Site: brandenburg
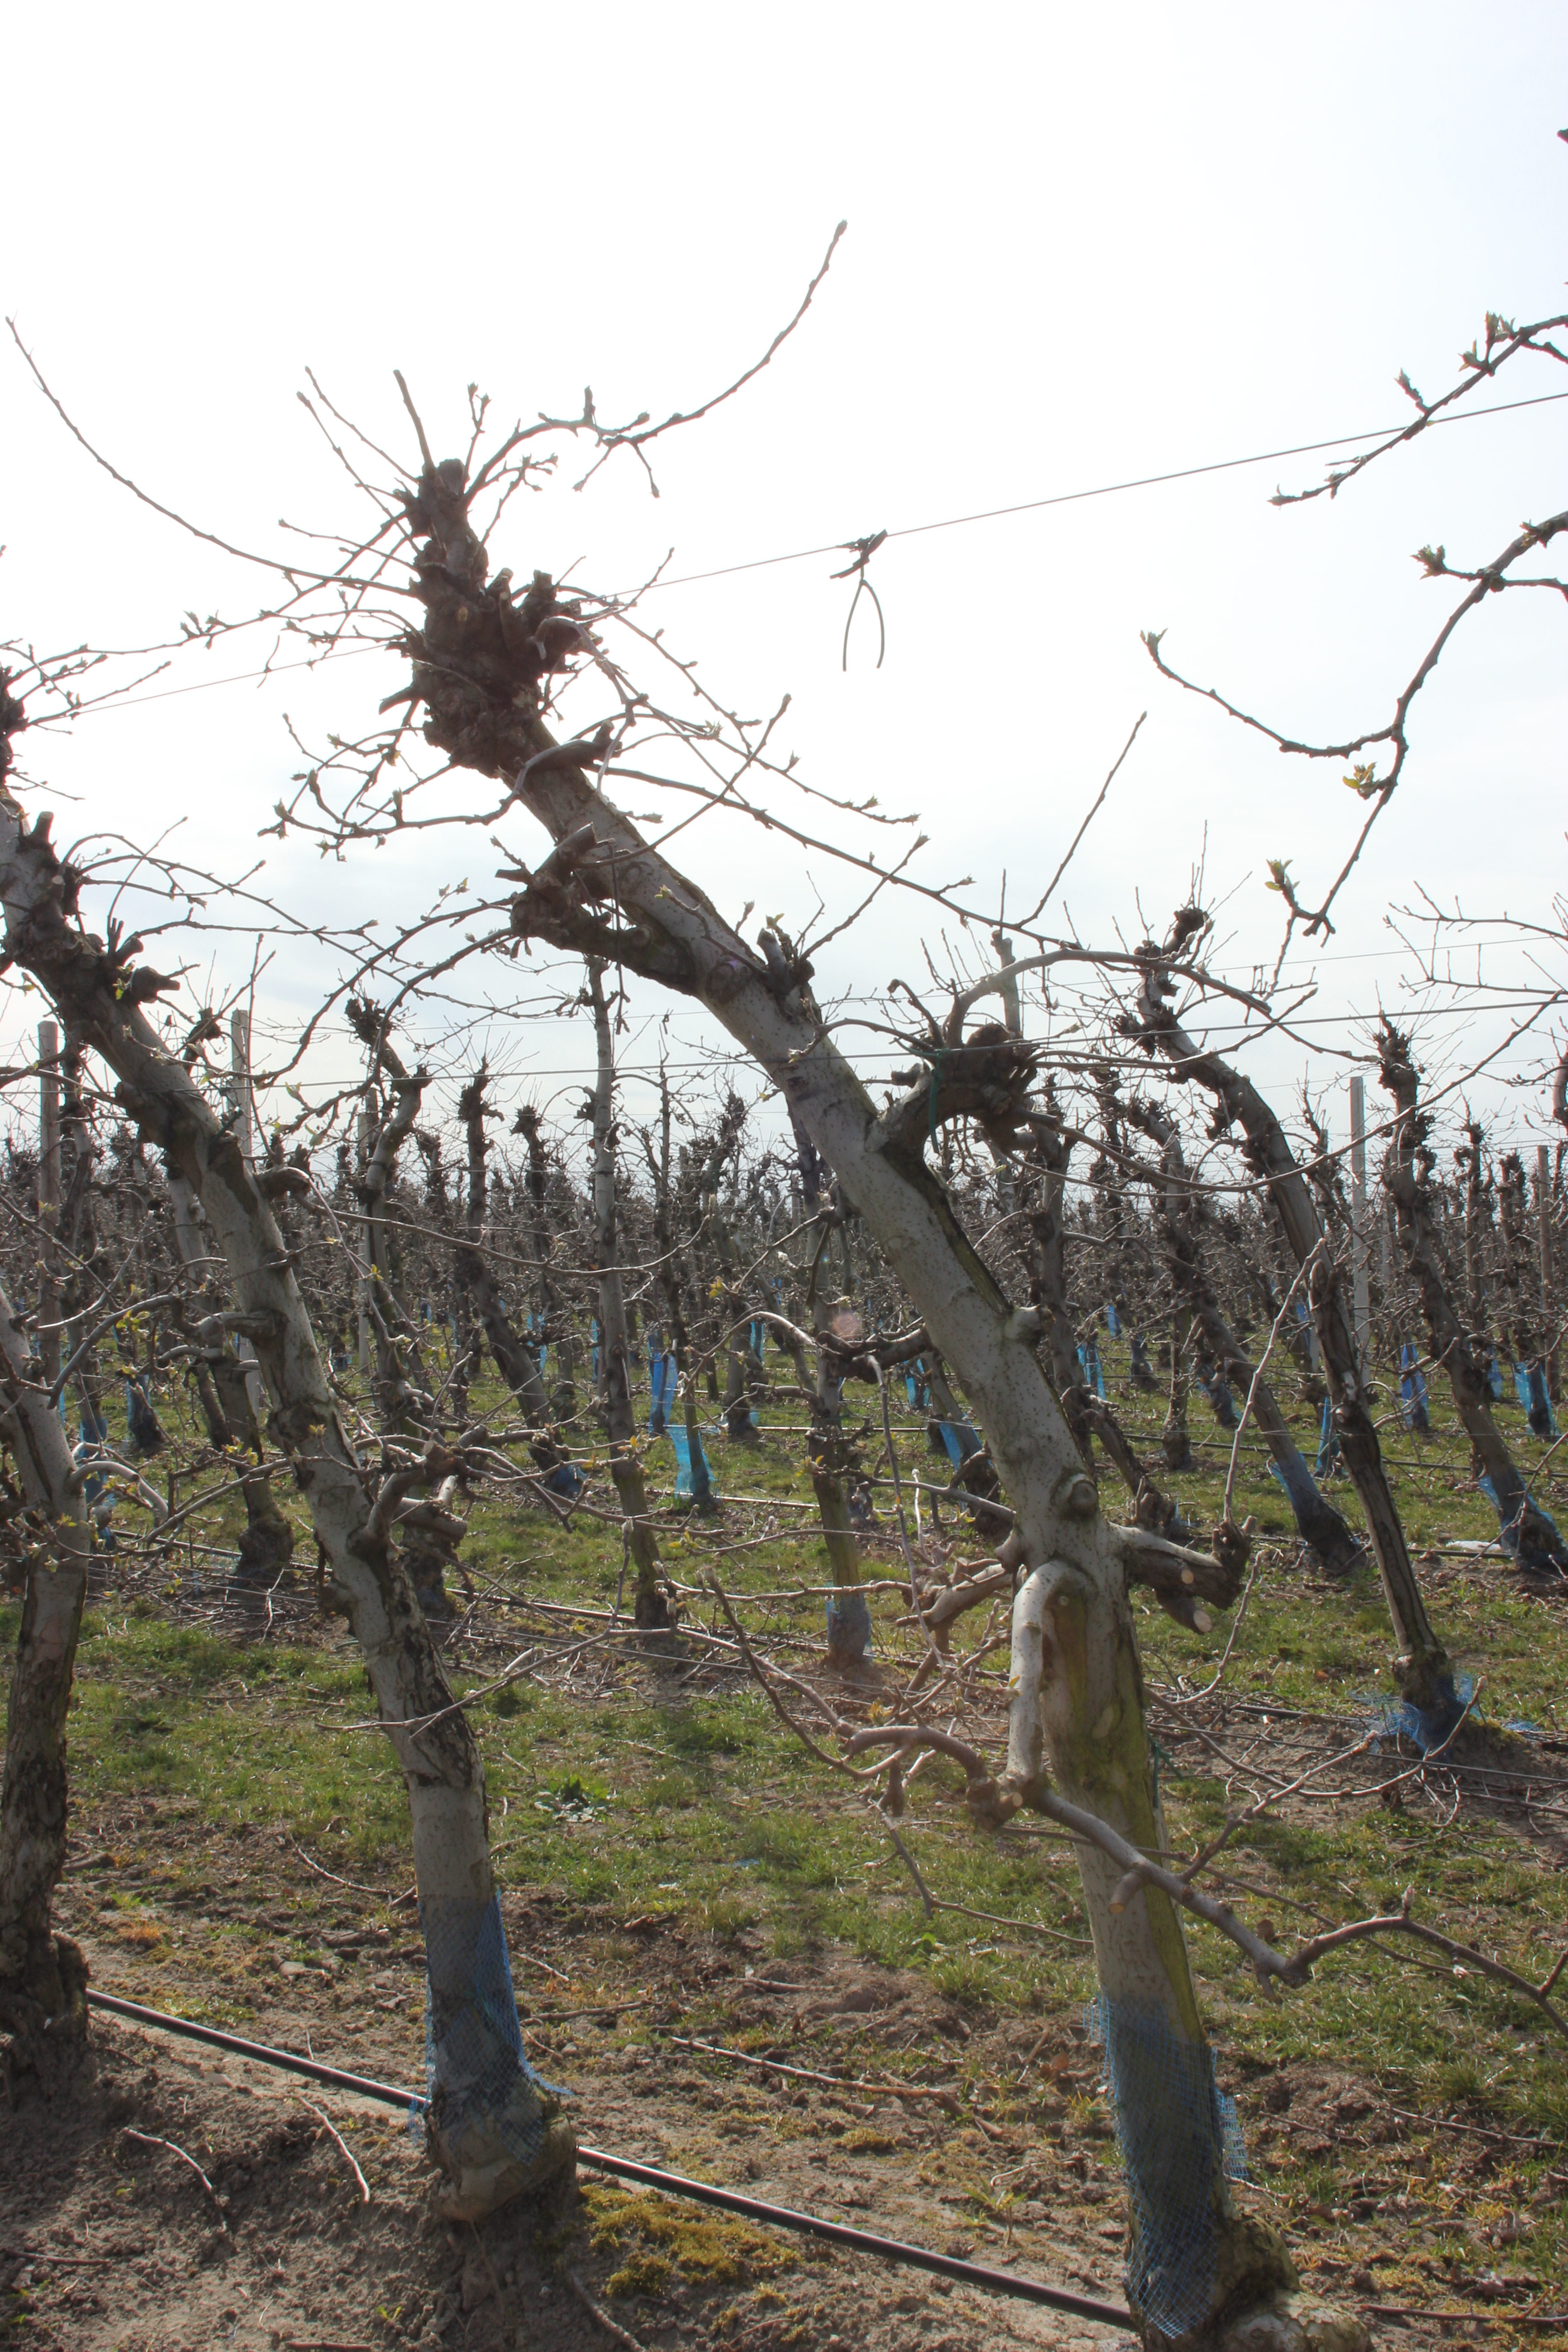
Growth stage (BBCH 54): Inflorescence emergence